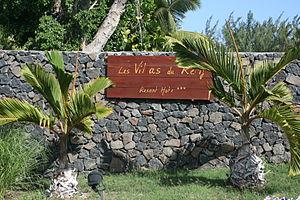
Le tourisme est une activité essentielle sur l'île de La Réunion. Située dans l'archipel des Mascareignes, dans le sud-ouest de l'océan Indien, celle-ci est à la fois un département d'outre-mer français et une région ultrapériphérique de l'Union européenne.
L'hôtellerie est parfois considérée comme un frein au développement du tourisme sur l'île de La Réunion. Le territoire ne dispose que de peu dechambres de gamme supérieure répondant aux standards internationaux fixés par les plus grands établissements, et que l'hôtellerie mauricienne a quant à elle adoptés depuis longtemps.